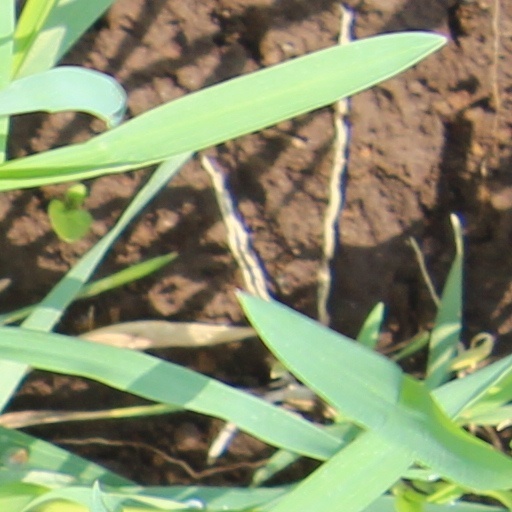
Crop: wheat